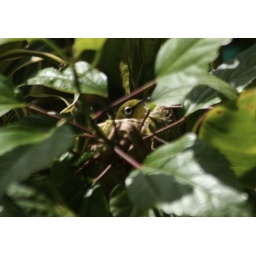
Japanese White-eye sitting on her nest. This is the most common bird in the Hawaiian Islands